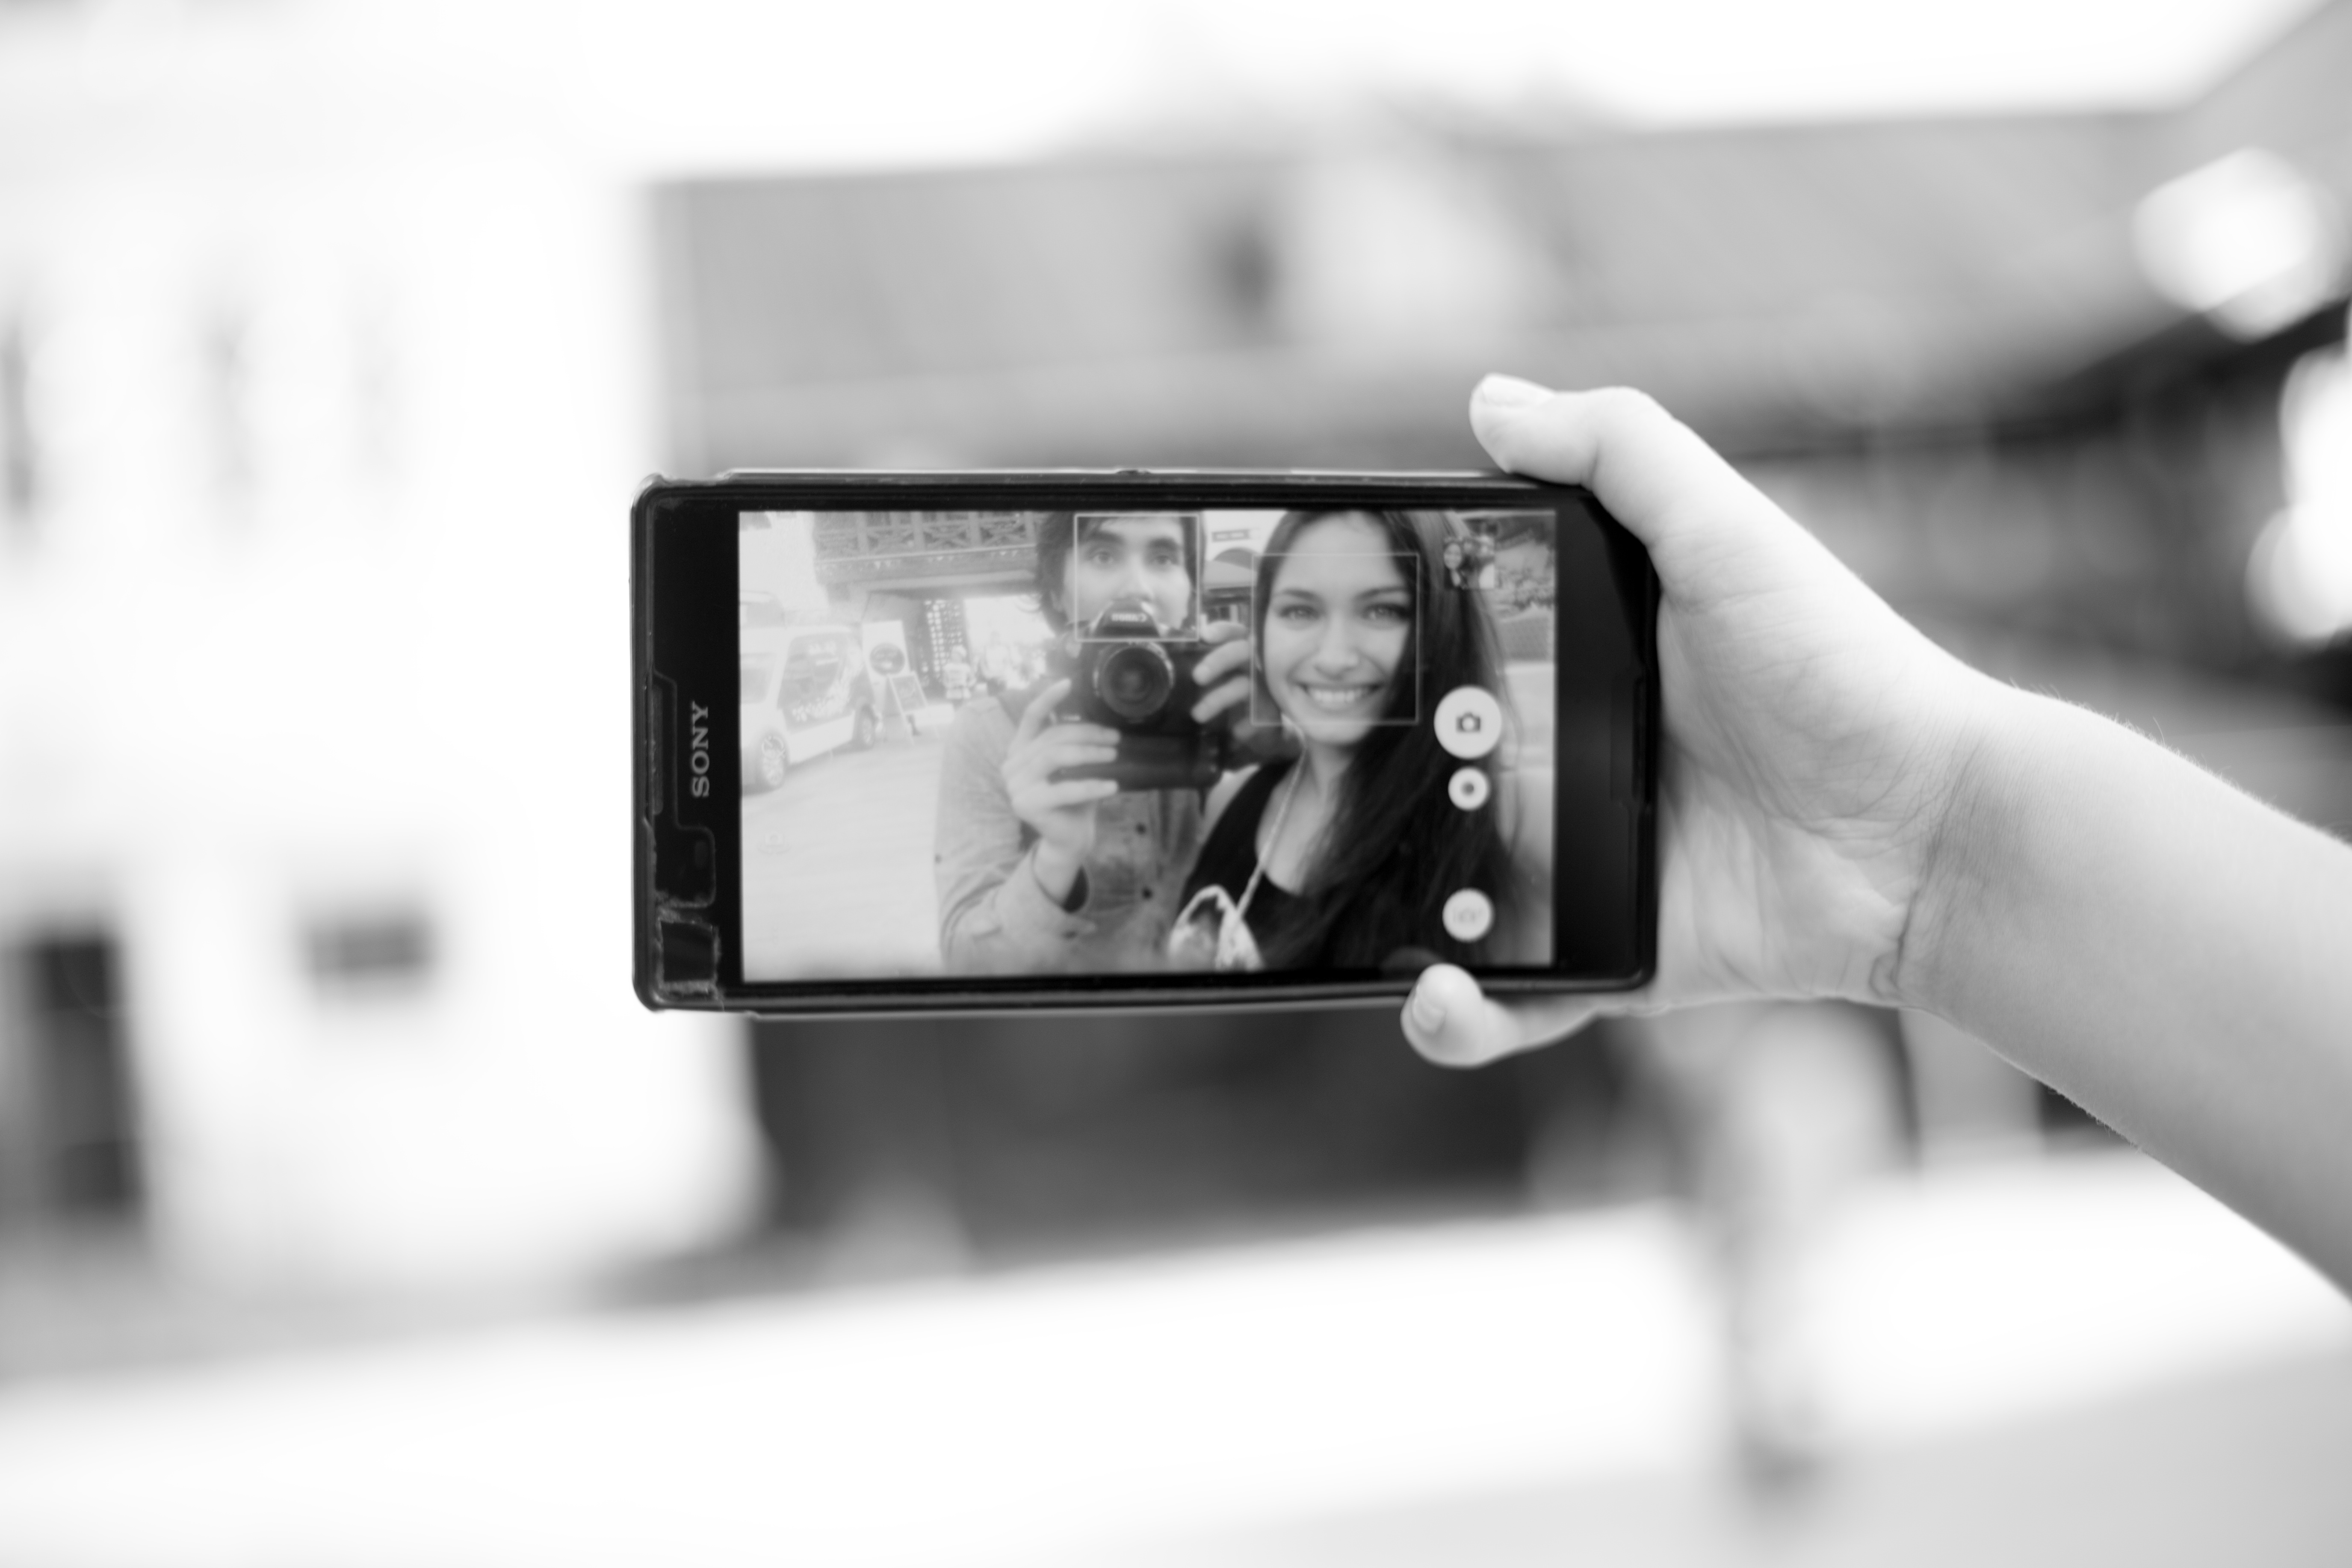
man, black and white, girl, white, street, camera, photography, guy, young, phone, monochrome, brand, product, eyes, design, hands, photograph, self, beautiful, photoshoot, stunning, ideas, however, how to make beautiful selfi, smarfon, monochrome photography